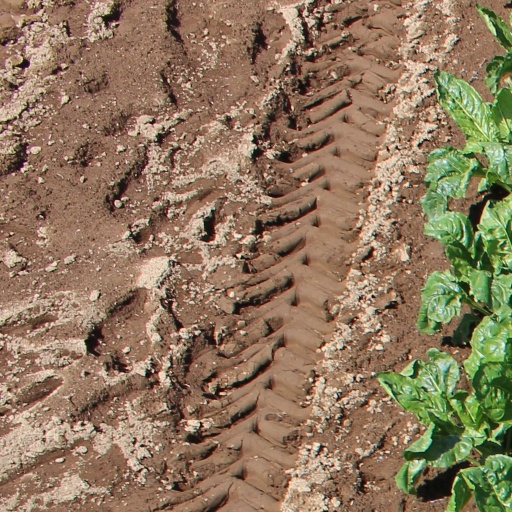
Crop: sugar beet